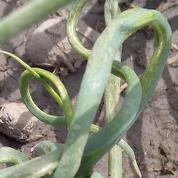
Crop: Onion
Condition: virosis-d